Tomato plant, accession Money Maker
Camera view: horizontal (90 deg, fisheye); turntable rotation: 30 degrees
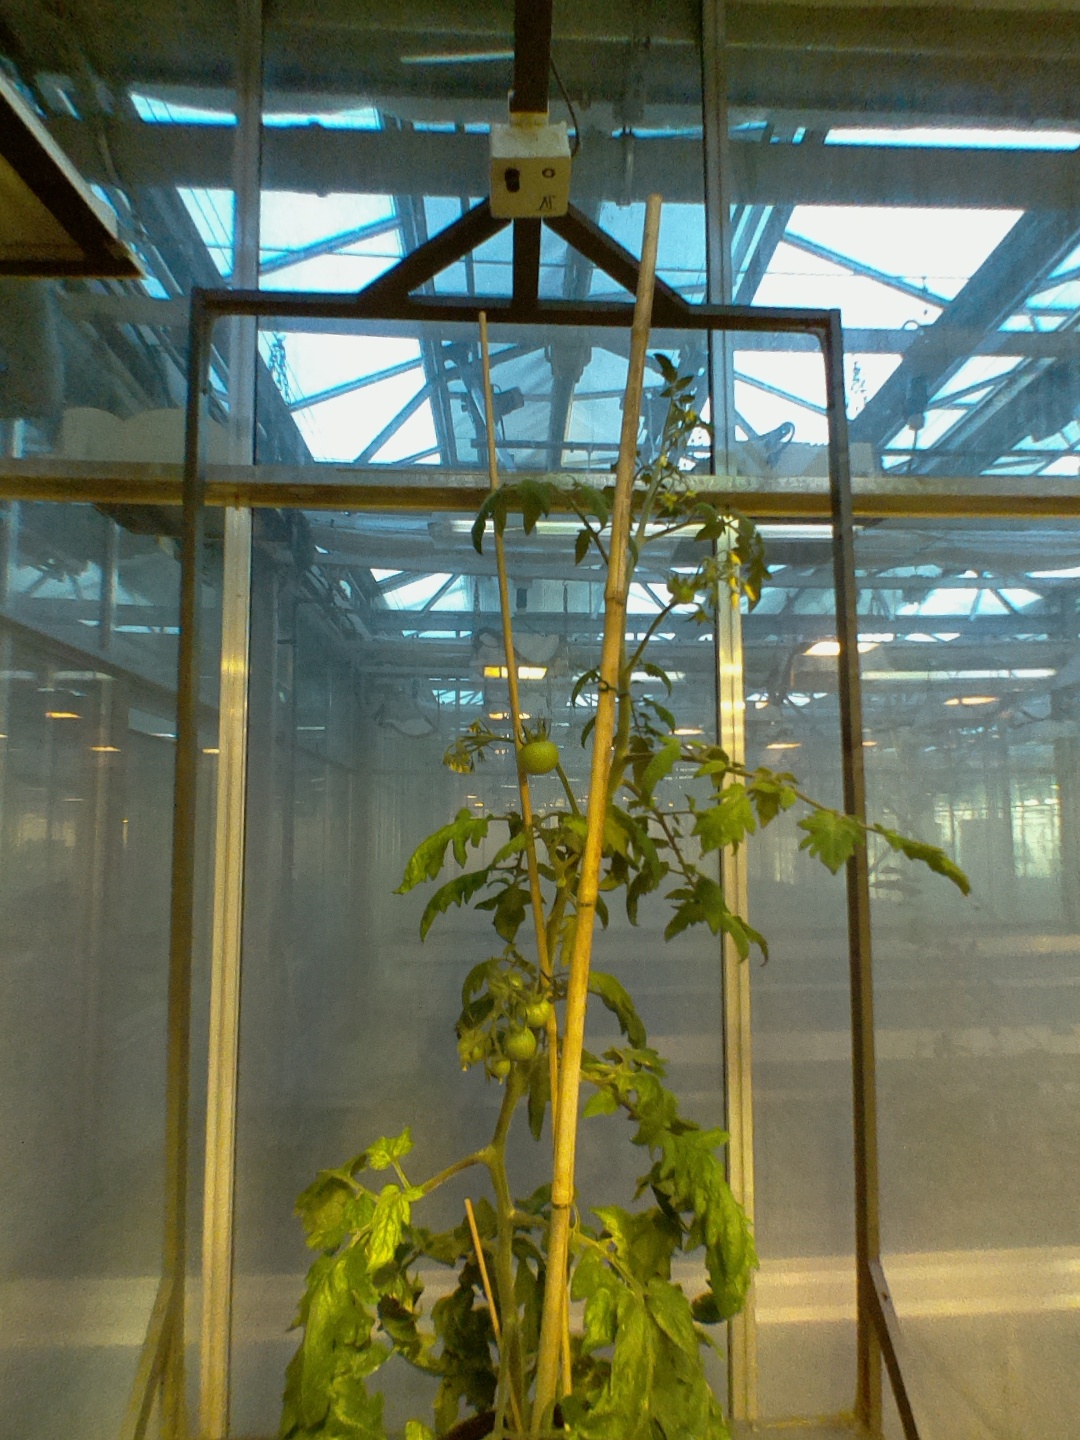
BBCH growth stage 72: 20%-30% of final fruit size